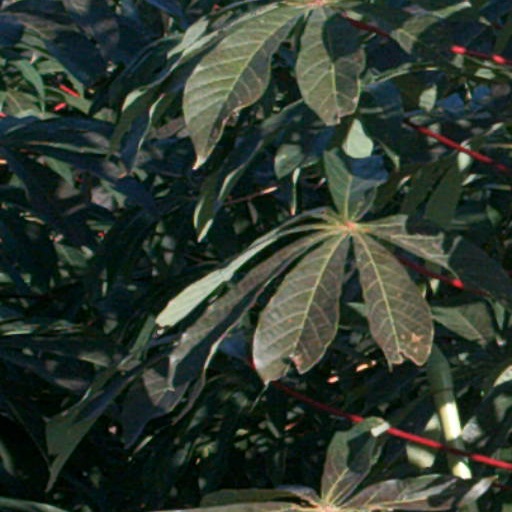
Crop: cassava